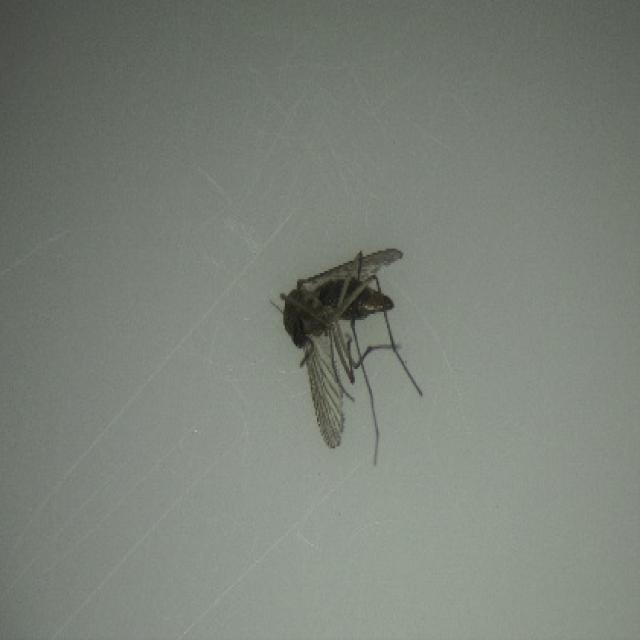
Species: culex_tritaeniorhynchus